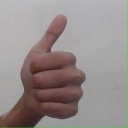
अक्षर: थ